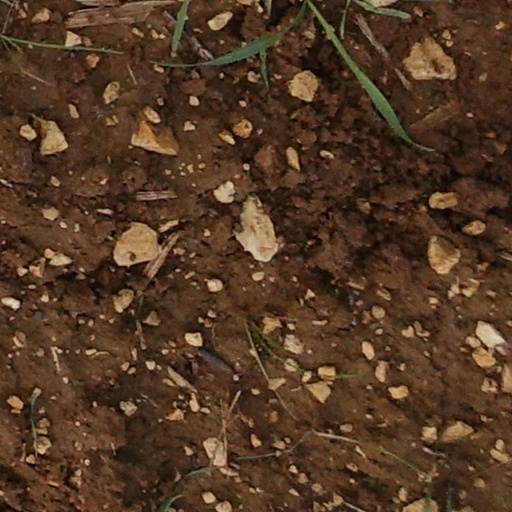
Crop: wheat